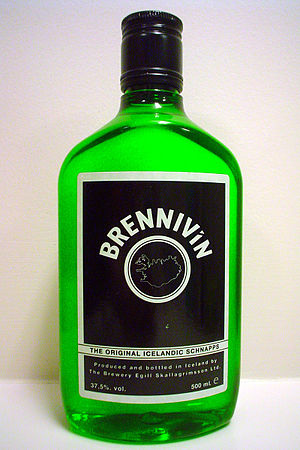
Brennivín
en 500-ml flaske af Brennivín
"Brennivín er en usødet snaps, der anses for at være Islands signaturdrik. Det er en populær islandsk spiritus, hvis væske er klar, og den nydes ved specielle lejligheder. Drikken forbindes med midvinterfesten Þorrablót, hvor der også serveres traditionel islandsk mad. Den er produceret på gæret korn eller kartofler og krydret med kommen, og den kan derfor sammenlignes med en dansk brændevin. For at lave brennivín skal man lægge urter i blød i alkohol for at give den sin karakteristiske smag. Det er en nordisk tradition, som også ses i lande som Norge, Danmark og Sverige. Alkoholprocenten ligger typisk mellem 37,5 og 40%. Drikken bliver i folkemunde omtalt som ""Den sorte død"", fordi den har et sort mærkat med et skelet på. I gamle dage satte den islandske regering mærkatet på for at skræmme folk væk fra drikken grundet dens høje alkoholprocent.